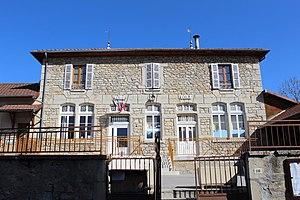
Mairie de Lompnas.